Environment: lab
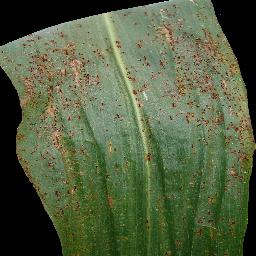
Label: common_rust